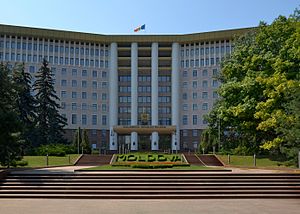
Moldovas parlament / Parlaments bygningen
Moldovas parlament er Moldovas etkammersystems nationale parlament med 101 medlemmer. Medlemmerne vælges for en fireårig periode ad gangen. Efter sammensætningen af et nyt parlament stemmer dette om, hvem der skal være landets præsident og derved øverste statshoved imellem valgene. Det er landets præsident, som danner regering. Denne skal dog godkendes af parlamentet.